History of Nebraska Cornhuskers football

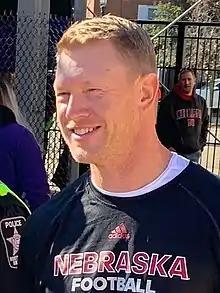
Scott Frost in 2018

Nebraska won Devaney's first six games before falling to Missouri – the first game of Memorial Stadium's sellout streak that would become an NCAA record. NU was invited to the Gotham Bowl, defeating Miami (FL) 36–34 on a frigid day in New York City to earn the program's first bowl win. The star of Devaney's early teams was offensive lineman "Boomer" Bob Brown, who ran a 4.4-second forty-yard dash despite being the largest player on Nebraska's roster. Brown, the second selection in the 1964 NFL draft, became a five-time All-Pro and joins Guy Chamberlin and Will Shields as the only Cornhuskers in the College Football and Pro Football Hall of Fame.